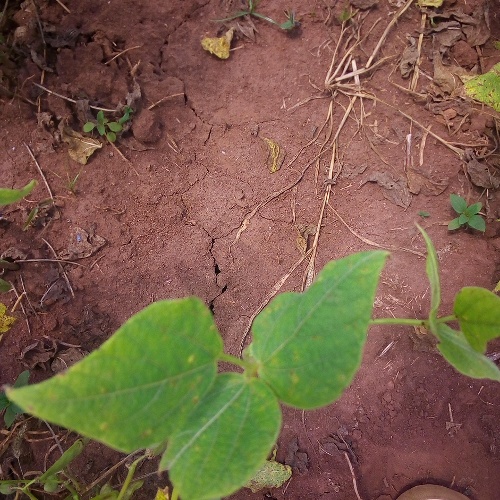
Leaf condition: bean_rust